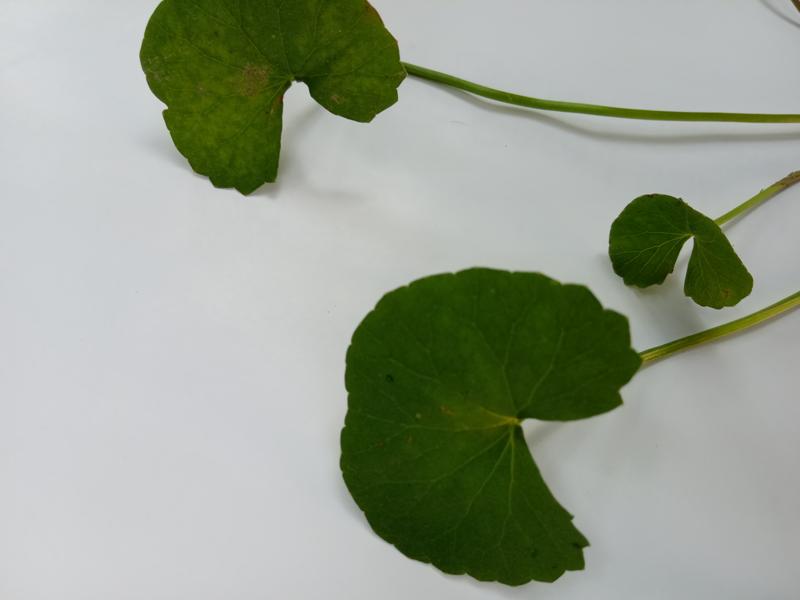
Weed species: Centella asiatica